Andrea Mitchell (politician)

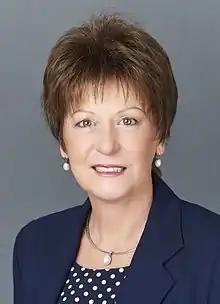

Andrea Ruth Mitchell (7 February 1956 – 4 April 2020) was an Australian politician who was a member of the Legislative Assembly of Western Australia from 2008 to 2017, representing the seat of Kingsley. She was a minister in the government of Colin Barnett from March 2016.